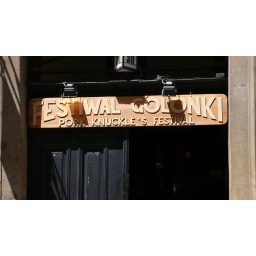
Just thought this sign would interest Ben in case he was gettin' a hankerin' for a plate o' them knuckles.